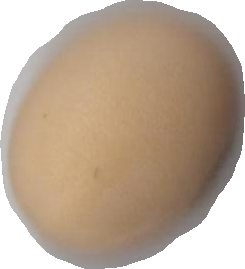
Variety: Anjasmoro